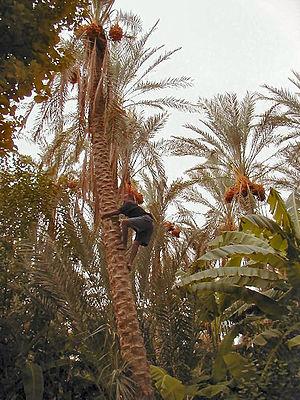
L'agriculture en Tunisie est un secteur économique très important. En 2012, il génère 8,5 % — 11,5 % si l’on ajoute l’agroalimentaire — du PIB national et assure 15 % des emplois.
Le Jérid ou Djérid, littéralement « palme de dattier », est une région semi-désertique s'étendant au sud-ouest de la Tunisie et comprenant une partie en Algérie et en Libye. Administrativement, cette région naturelle est le cœur du gouvernorat de Tozeur.
Tozeur est une ville tunisienne aux confins de l'Atlas et du désert du Sahara, la plus grande des cinq oasis que compte le Jérid. Progressivement construite autour de sa palmeraie, elle est le chef-lieu du gouvernorat du même nom.